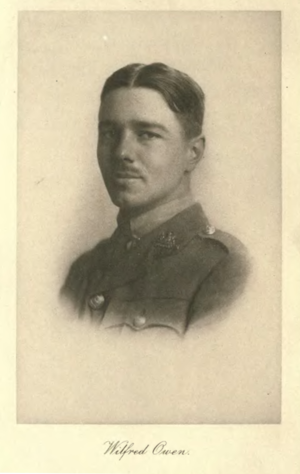
Dulce Et Decorum Est est un poème écrit par le poète de guerre anglais Wilfred Owen en 1917, pendant la Première Guerre mondiale, et publié à titre posthume en 1920. Ce poème est connu pour les images d'horreur qu'il évoque et sa condamnation de la guerre. Wilfred Owen en écrivit le brouillon à Craiglockhart durant la première quinzaine d'octobre 1917, et le reprit plus tard, probablement à Scarborough, dans le Nord du Yorkshire — ou peut-être à Ripon — entre janvier et mars 1918. Le plus ancien manuscrit existant est daté du 8 octobre 1917, et est adressé à sa mère, Susan Owen, avec le message suivant : « Voici un poème sur les gaz asphyxiants, écrit hier ».